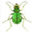
Label: beetle